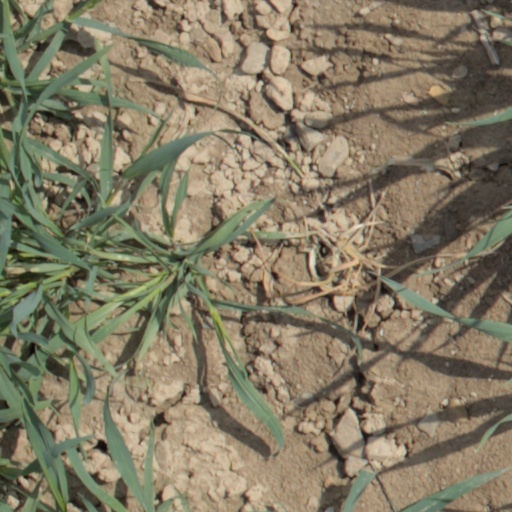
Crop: wheat